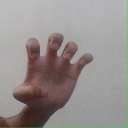
अक्षर: झ